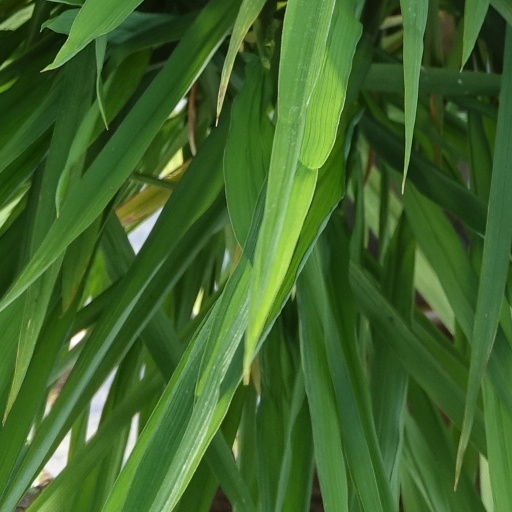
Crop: rice